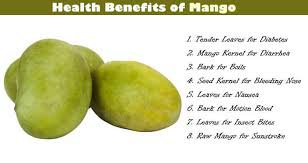
Label: Mango